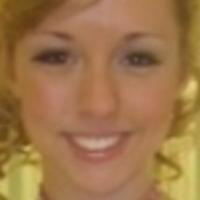
Age group: age 11-20